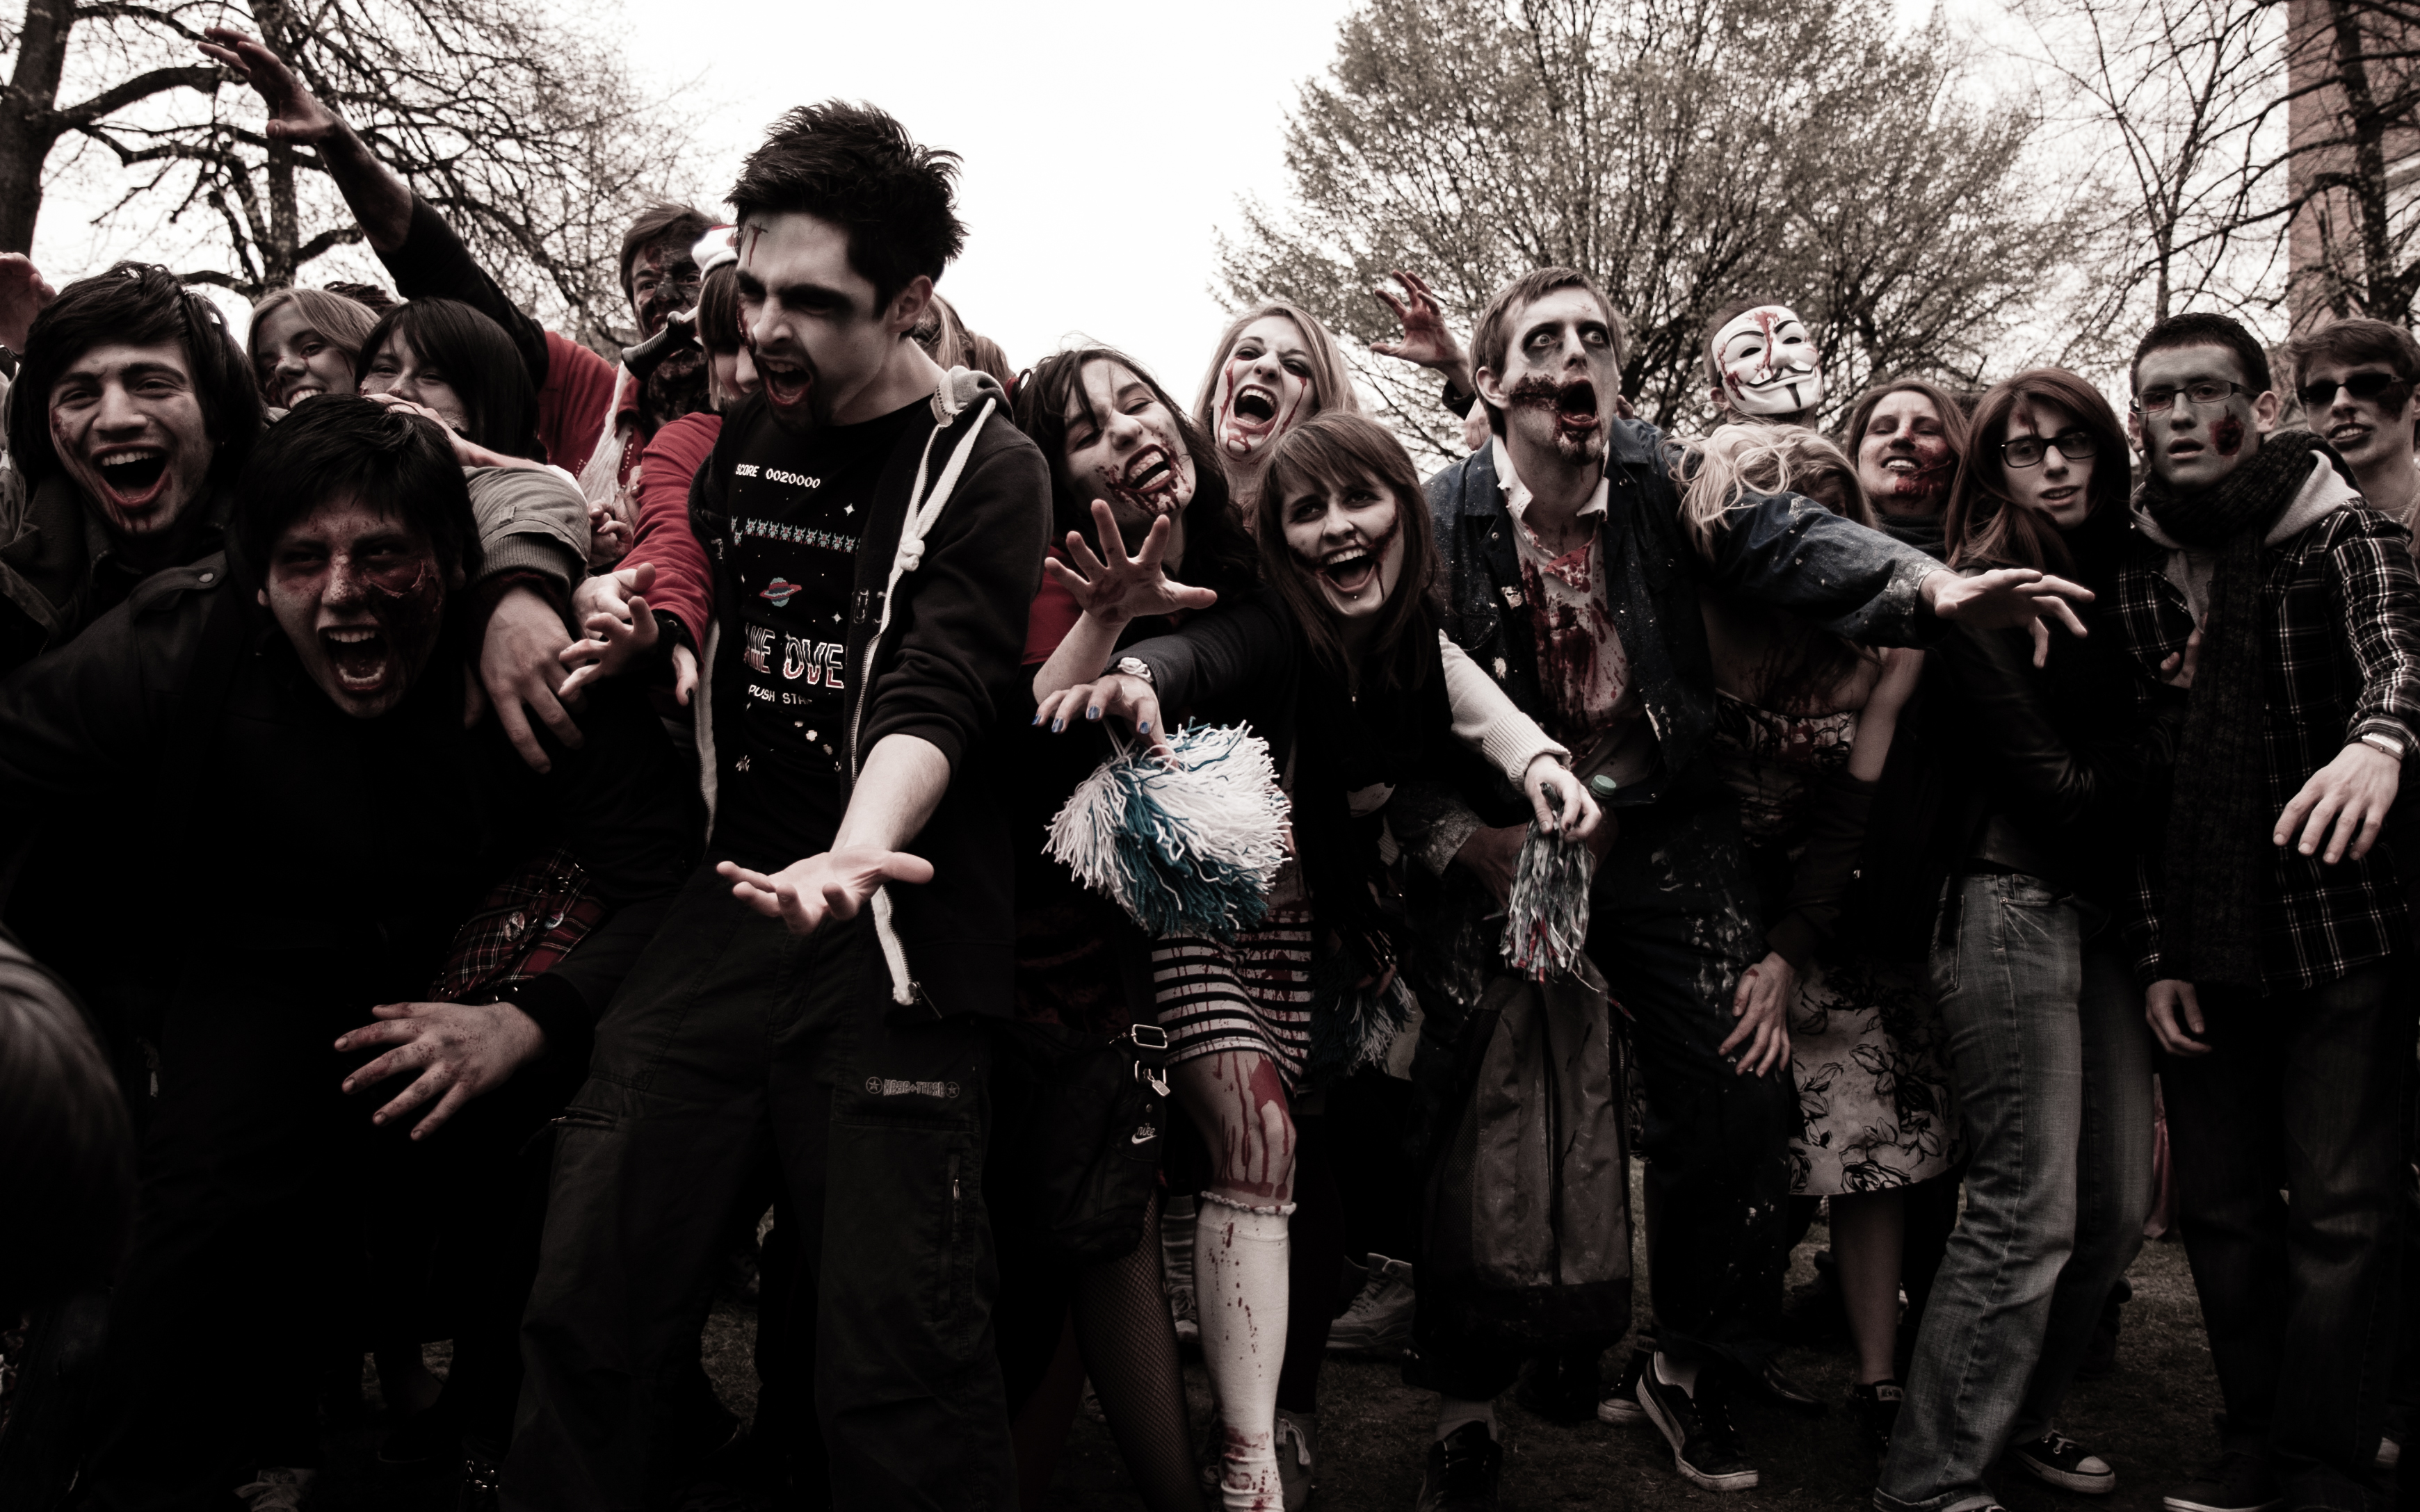
people, film, crowd, audience, musician, parade, festival, brussels, 2012, fantastic, zombie, bifff, internationnal, zombieday, social group